Shut-off nozzle

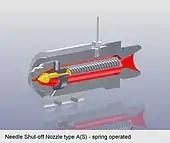
Needle Shut-off Nozzle type A(S) - spring operated

The needle keeps the nozzle orifice closed by spring pressure. When the injection pressure increases, the melt will push back on the needle head and try to open the nozzle. Once the melt inside the nozzle reaches a certain amount of pressure, it will succeed in pushing the needle back against the spring. There must, therefore, be a minimum pressure for the opening process to overcome the force of the spring. Once the nozzle opens, the pressure will drop again and the spring-operated needle will close the nozzle tip orifice.